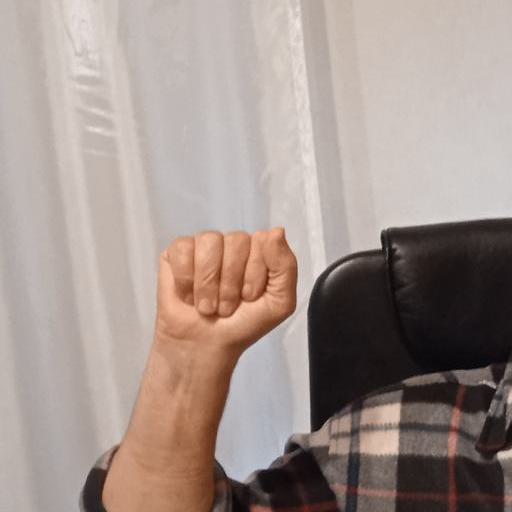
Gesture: fist